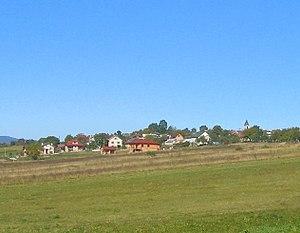
Janovce est un village de Slovaquie situé dans la région de Prešov.